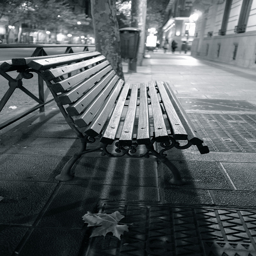
A empty wooden bench sitting next to a street on a sidewalk.
A wooden bench sits empty on the sidewalk.
a single wood and metal bench siting on an empty sidewalk
A wooden bench on an empty sidewalk.
a close up of a bench near a building